Daniel Chodowiecki

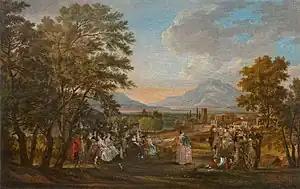
"Minuet in the park", 1760s (National Museum in Warsaw)

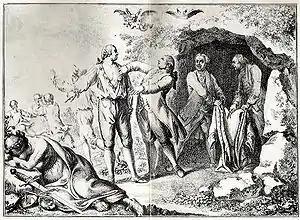
Cartoon etching by Chodowiecki, 1781, on the Partition of Poland

Soon Daniel was able to earn a living by painting. He was admitted to the Berlin Academy in 1764 and became vice-director under Bernhard Rode in 1788. He found his true calling and became the most famous German graphic artist of his time. His works include several thousand etchings, usually rather small, and many drawings and paintings. His book illustrations embrace almost all the great classics. His prints represent in great detail the life of the bourgeoisie during the "Zopfstil" period, a time between Rococo and Classicism. In 1797 Chodowiecki was appointed director of the Academy of Arts in Berlin, where he died on 7 February 1801. The bulk of his work was in illustrating scientific books by Basedow, Buffon, Lavater, Pestalozzi and others. He also painted many portraits of Polish nobility and was interested in Huguenot and Polish history as well, making some paintings on the subjects.